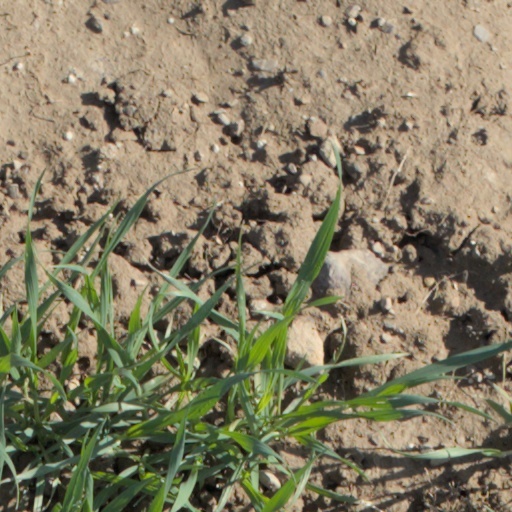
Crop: wheat